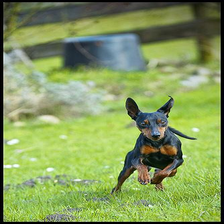
Species: dog
Breed: miniature pinscher